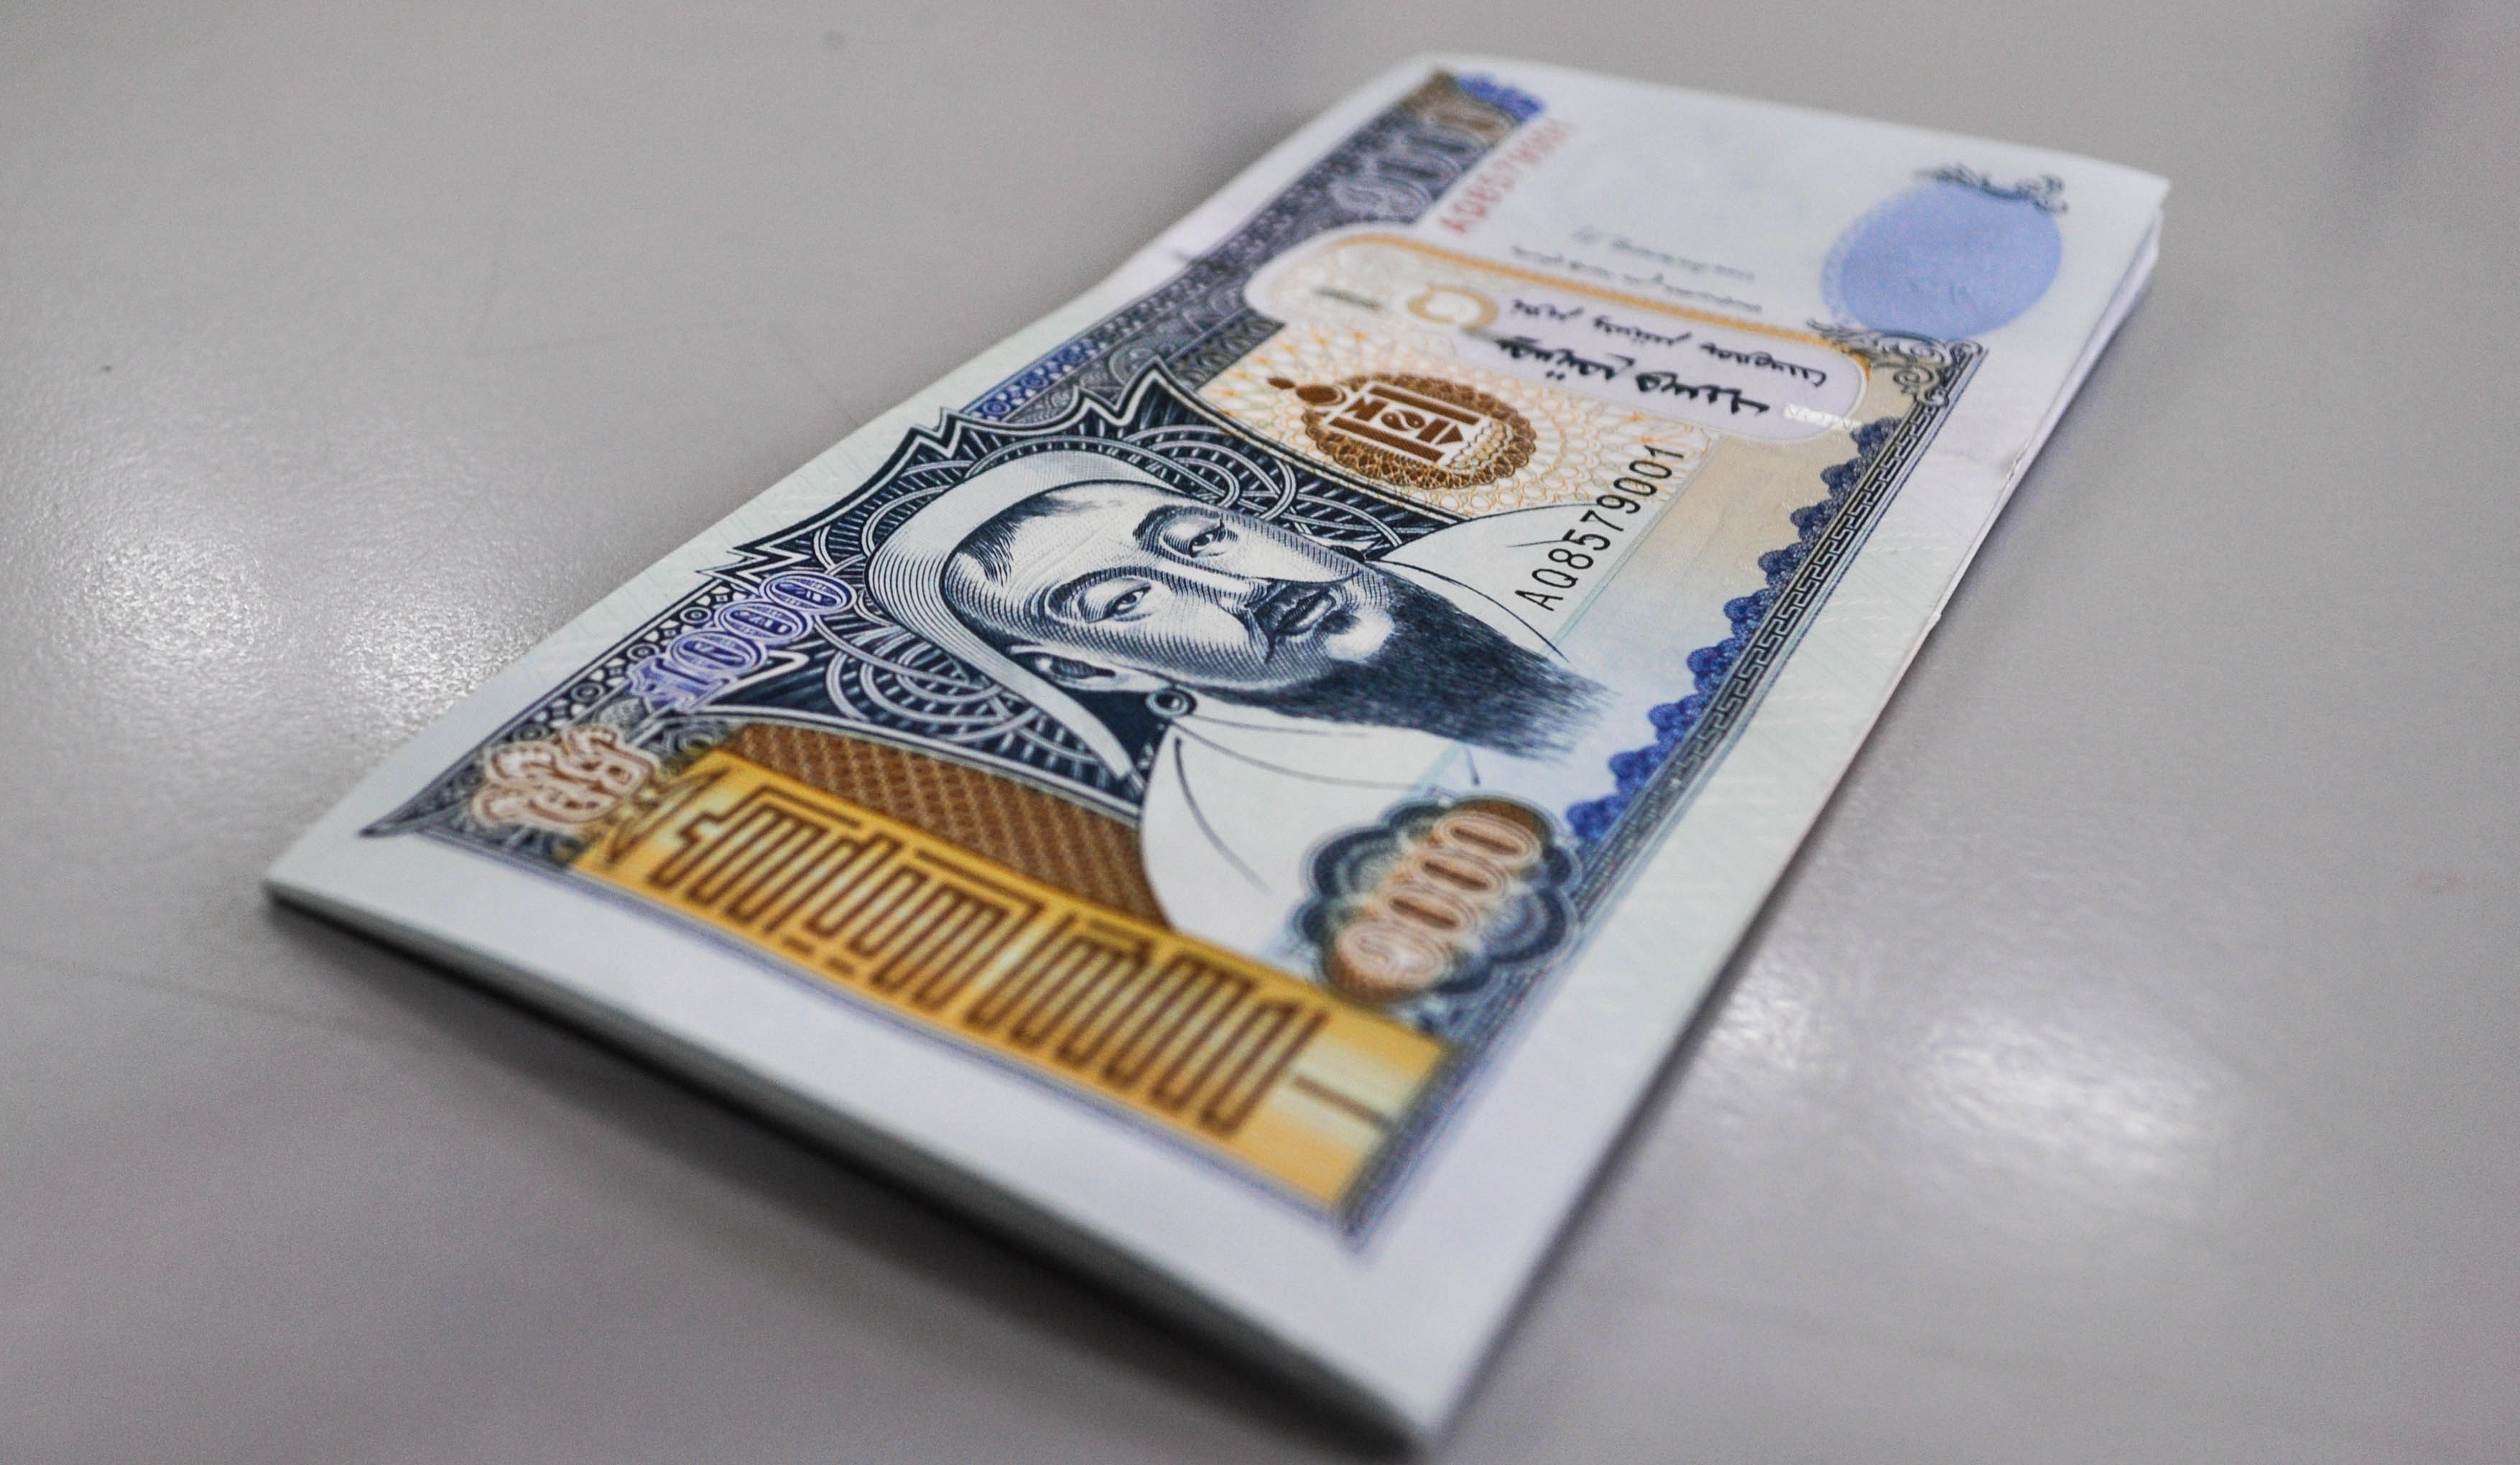
money, paper, material, brand, cash, national, bank, currency, document, economy, mongolia, finance, banknote